Brodie Lee

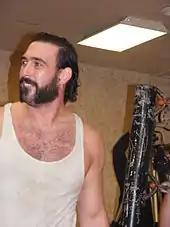
Lee at a Chikara event in November 2008

In April 2008, Lee's storyline where he bullied smaller wrestlers led to Claudio Castagnoli issuing a challenge to him. Their first match on April 20 ended in Castagnoli being disqualified for accidentally kicking the referee of the match. The second match on May 24 ended in similar fashion, this time Lee was disqualified for kicking the referee. This led to a no disqualification match on July 13, which Lee won after interference from Shayne Hawke and Mitch Ryder, both of whom had a grudge with Castagnoli for breaking up The Kings of Wrestling the previous year. Lee's and Castagnoli's feud ended on September 7, 2008, in Chikara's first-ever steel cage match, with Castagnoli coming out victorious.